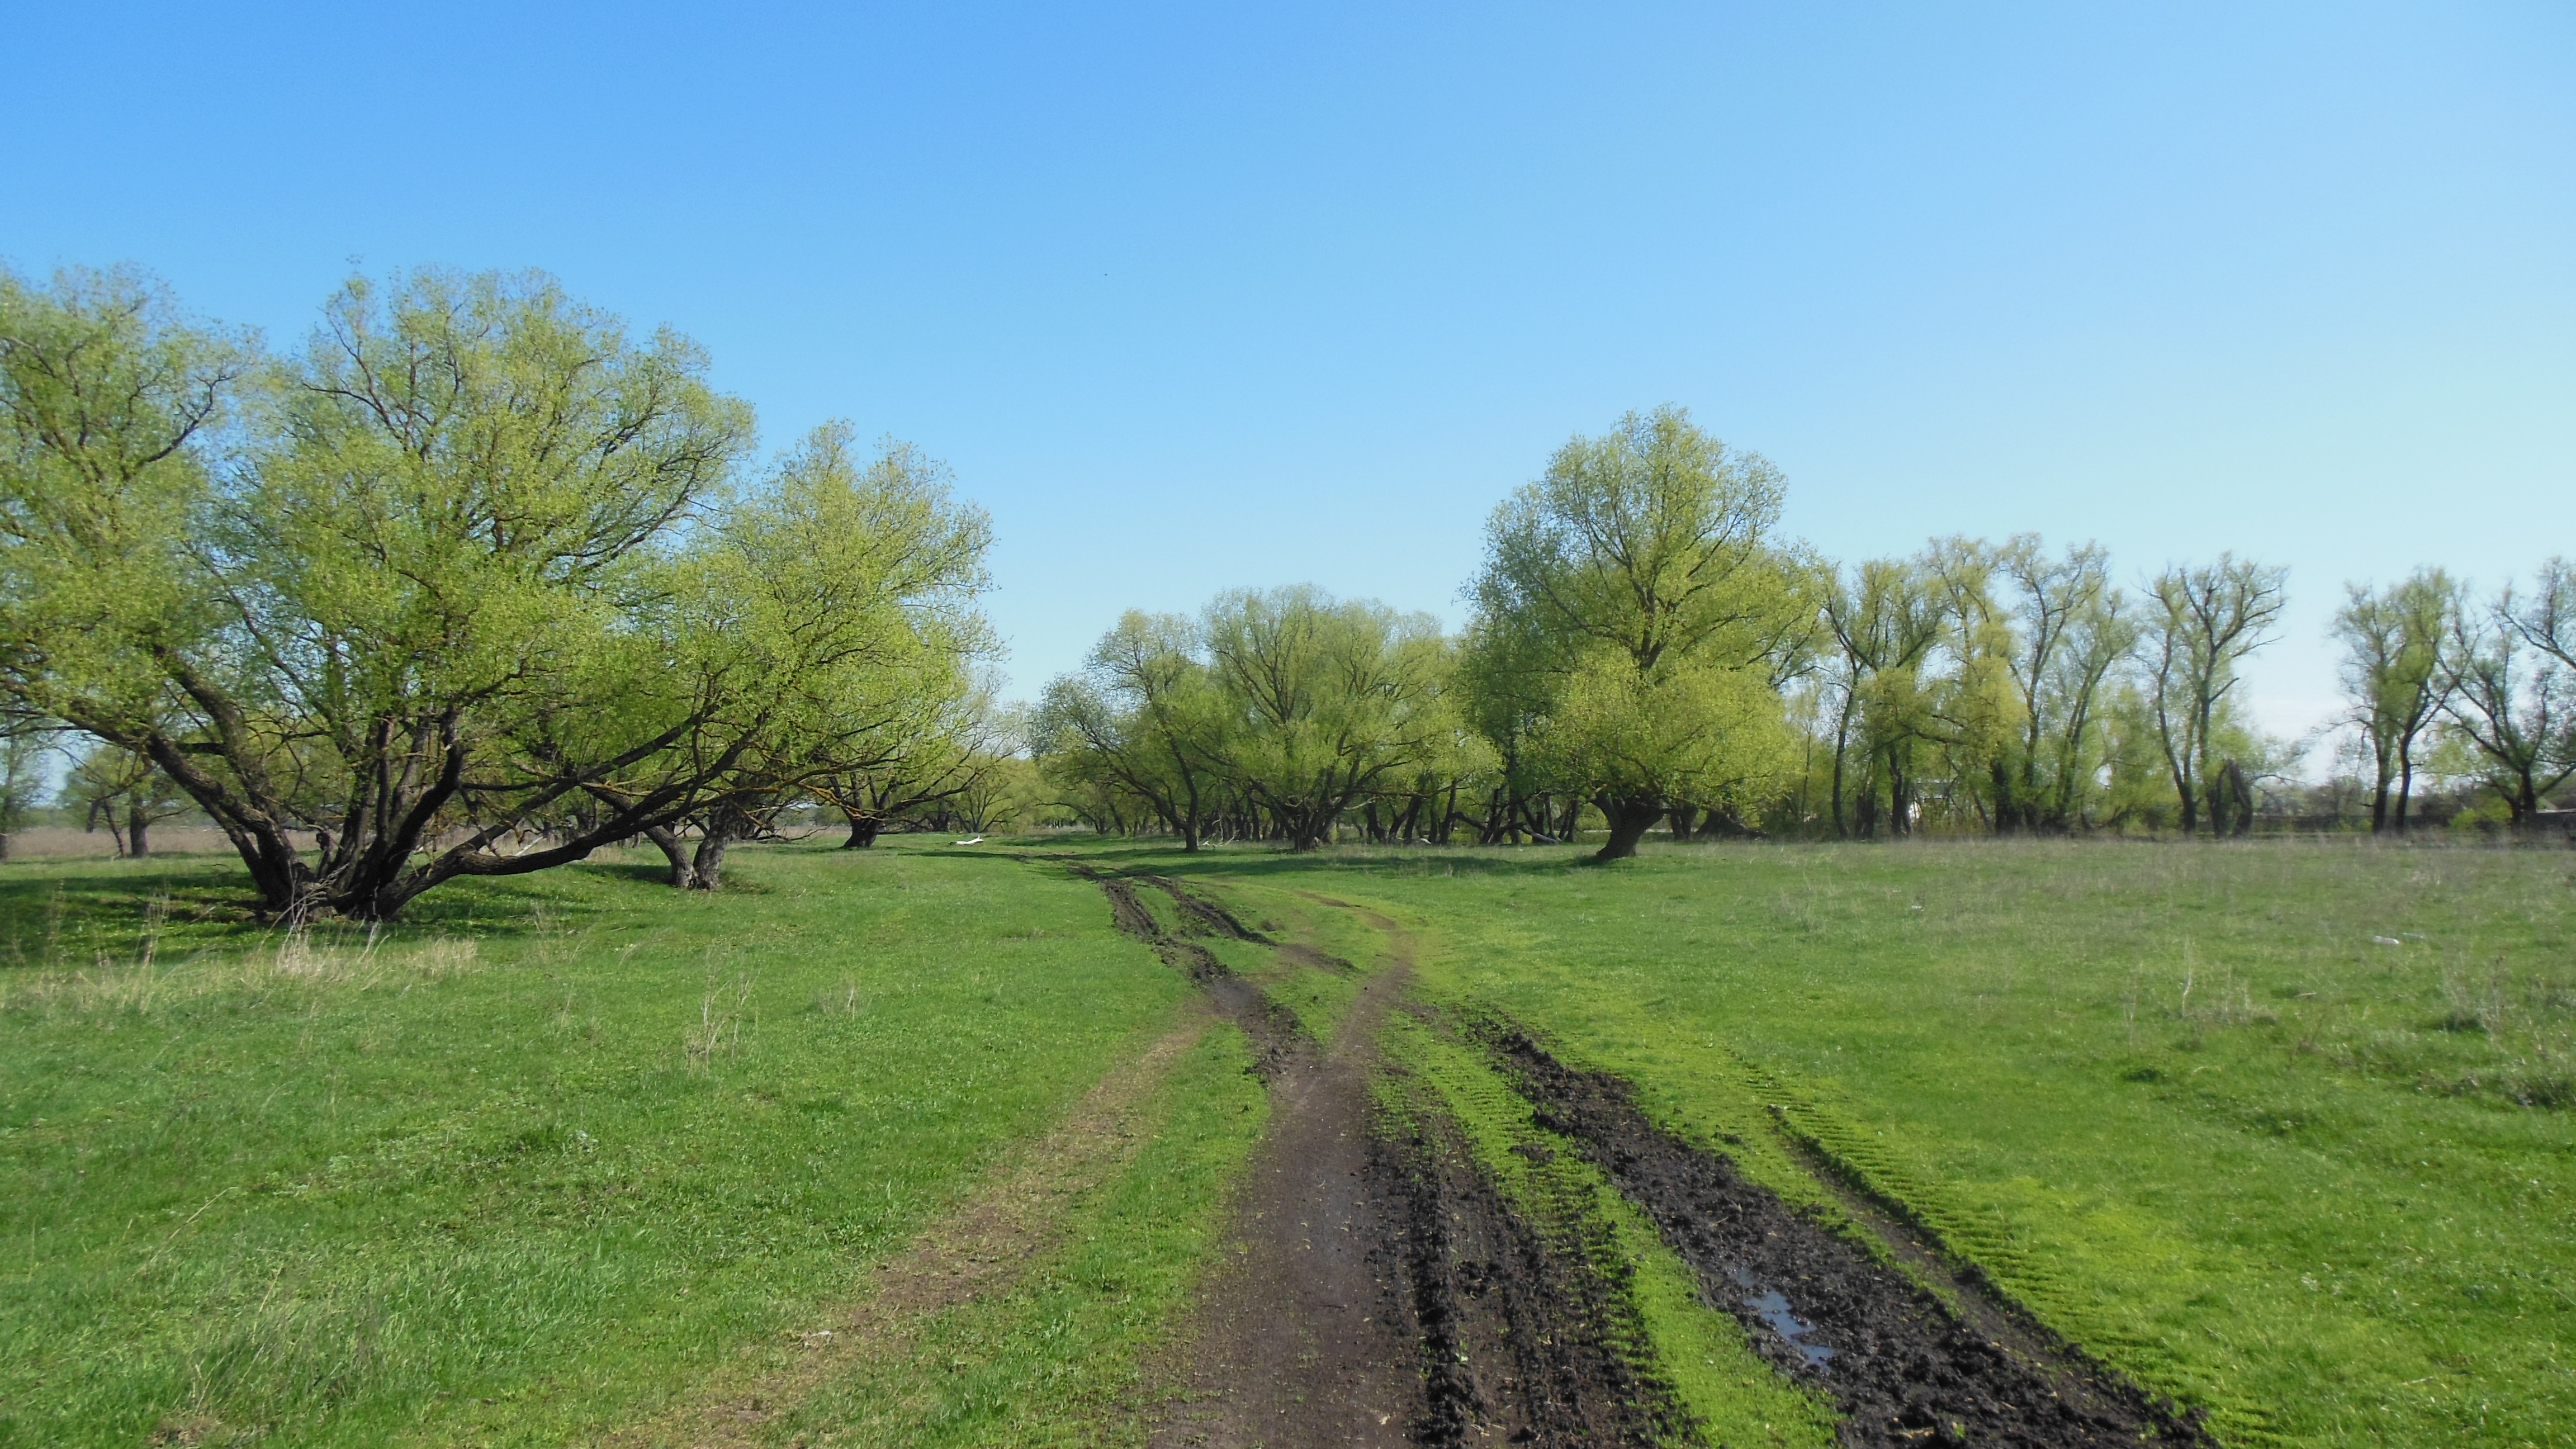
tree, grassland, pasture, nature reserve, ecosystem, vegetation, meadow, sky, field, land lot, path, prairie, grass, farm, plain, rural area, biome, shrubland, ecoregion, floodplain, landscape, steppe, road, woodland, fen, grass family, bank, dirt road, polder, agriculture, plant community, grove